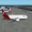
Label: airplane